Vim (text editor)

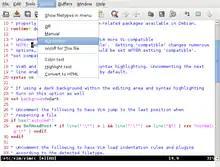
gVim 7.3

Like vi, Vim's interface is not based on menus or icons but on commands given in a text user interface; its GUI mode, gVim, adds menus and toolbars for commonly used commands but the full functionality is still expressed through its command line mode. Vi (and by extension Vim) tends to allow a typist to keep their fingers on the home row, which can be an advantage for a touch typist.